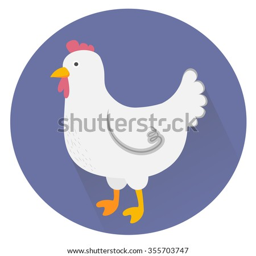
illustration of a cute chicken